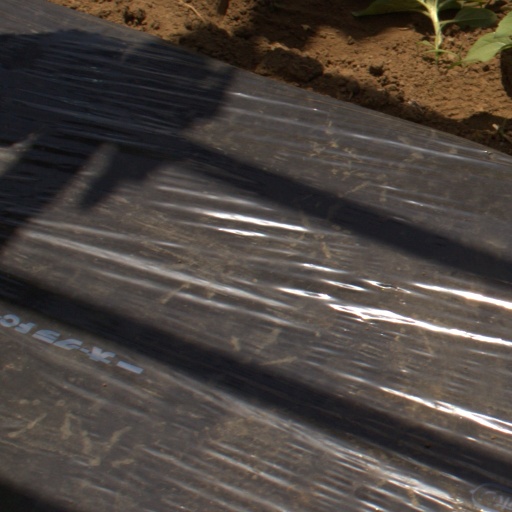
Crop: Jerusalem artichoke